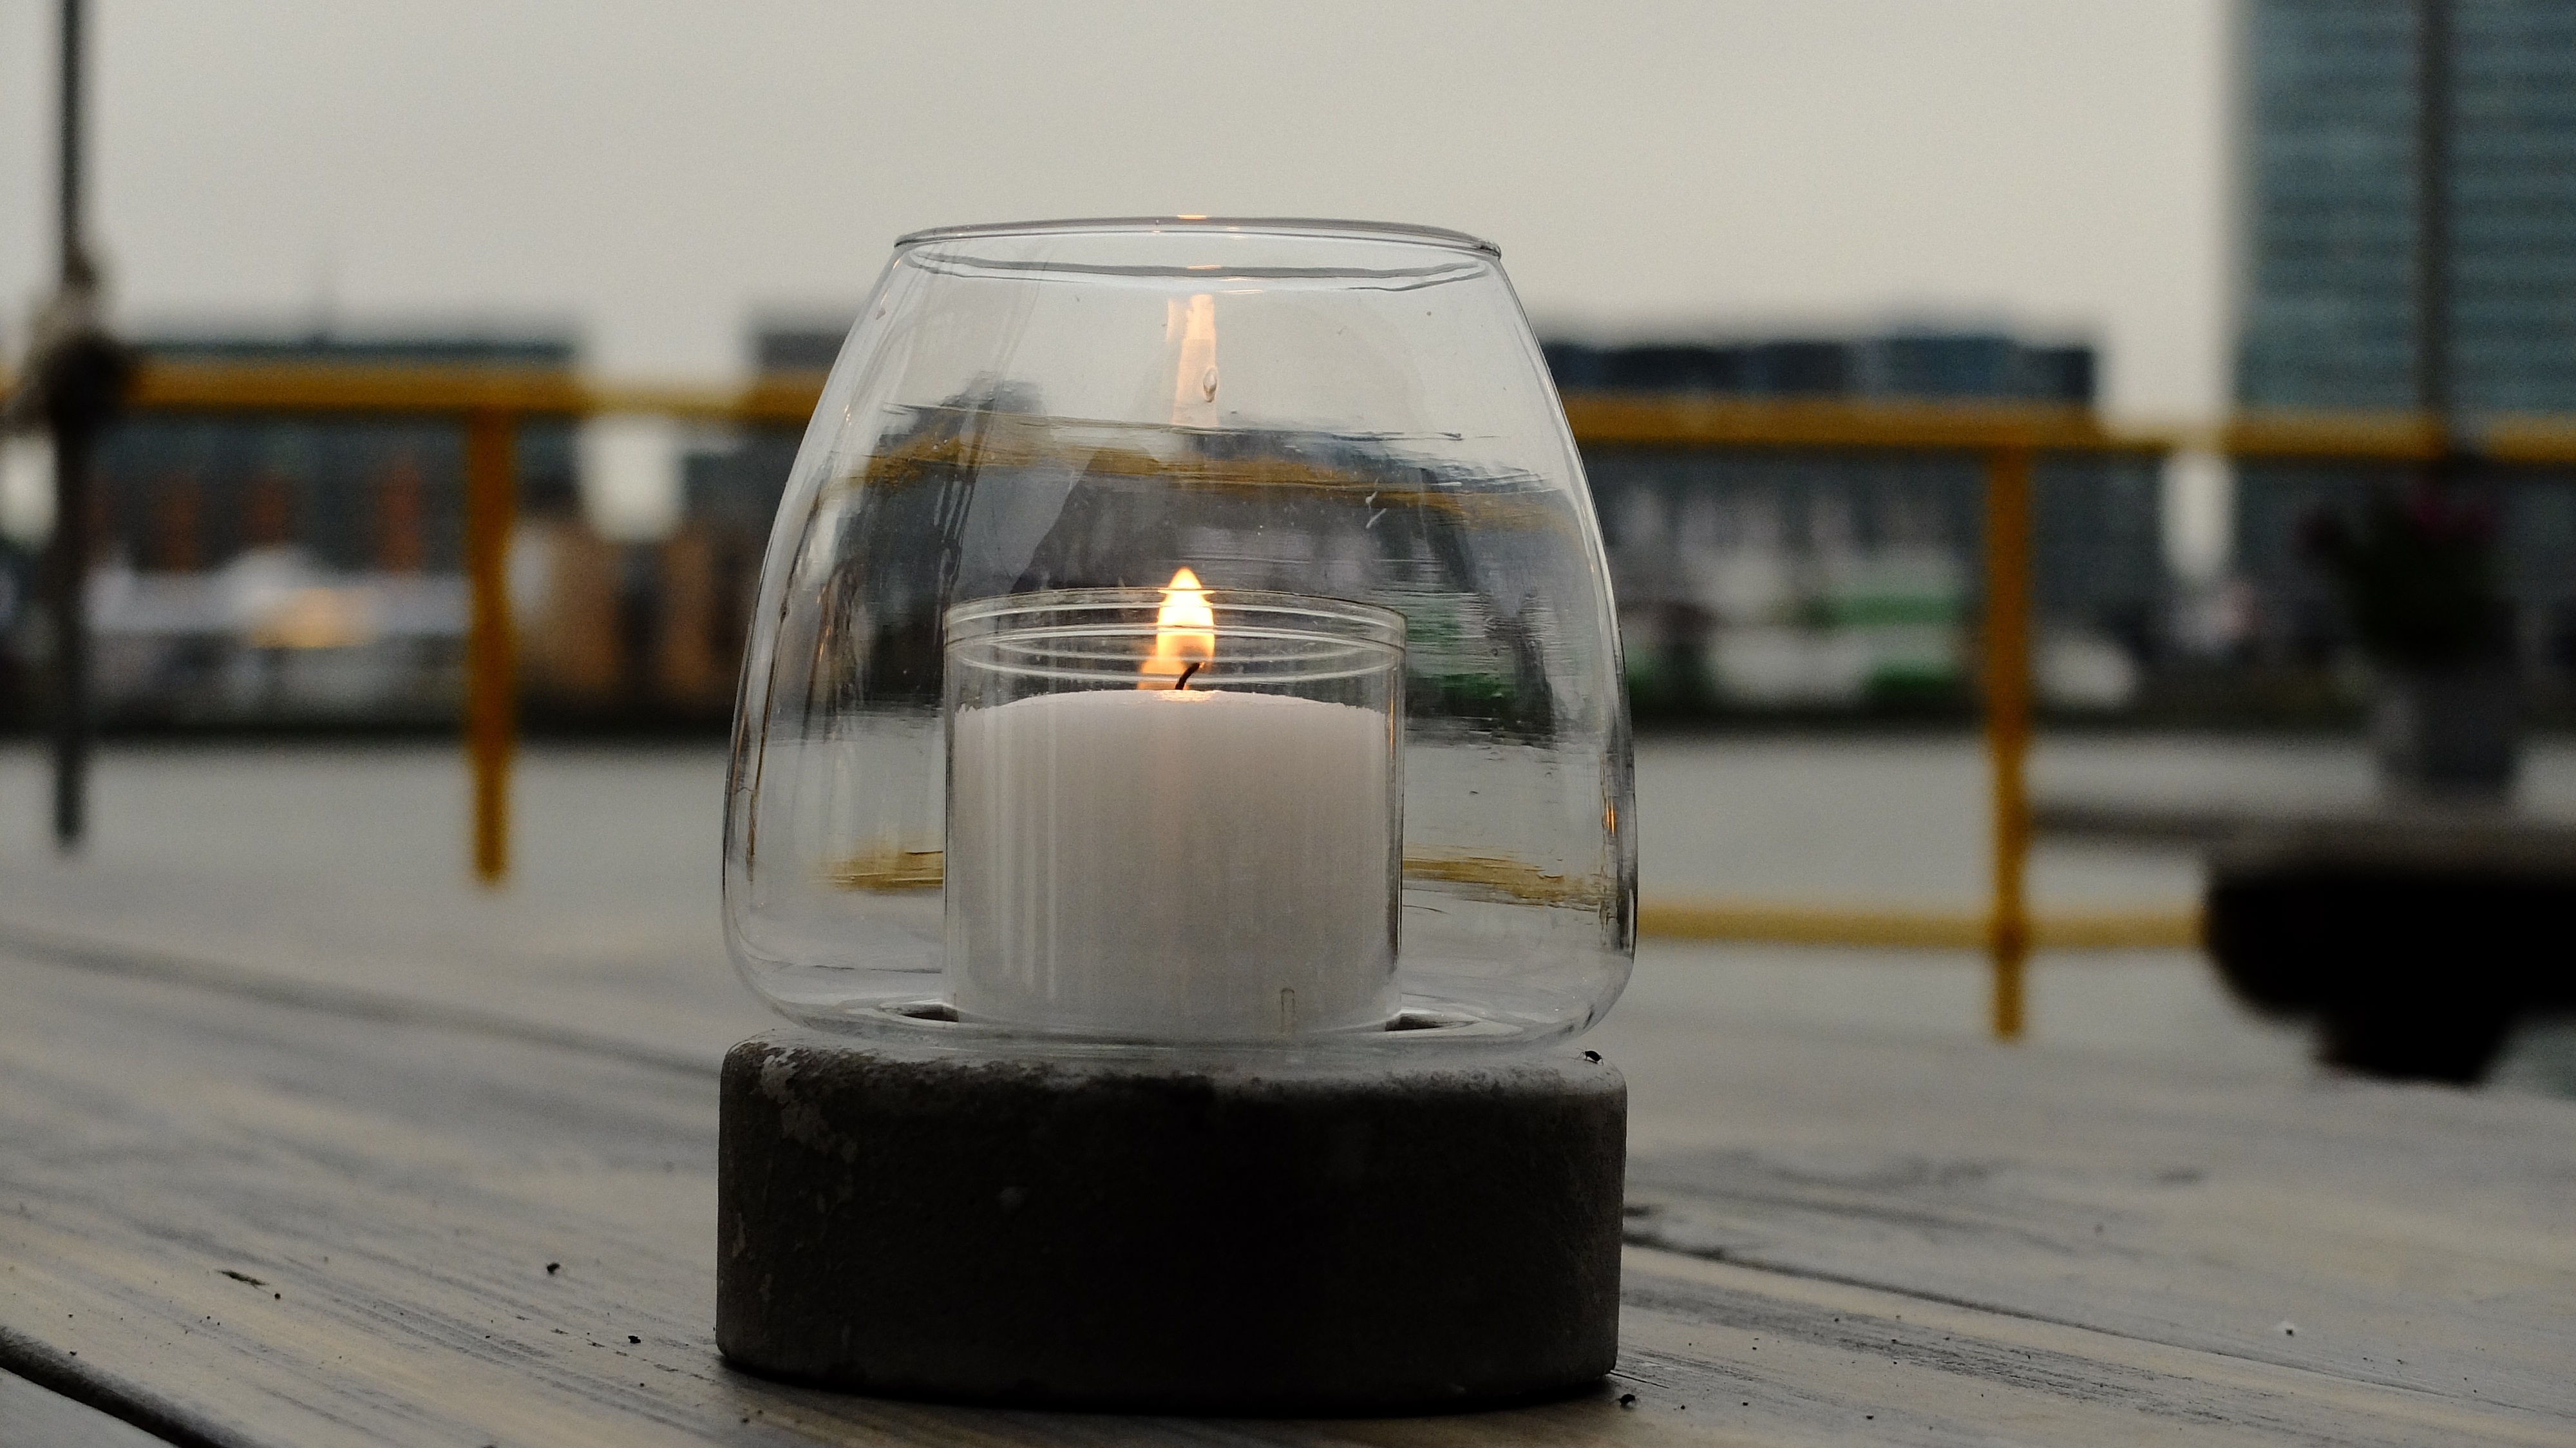
snow, light, white, glass, vehicle, drink, black, lighting, shape